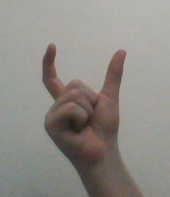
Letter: nun